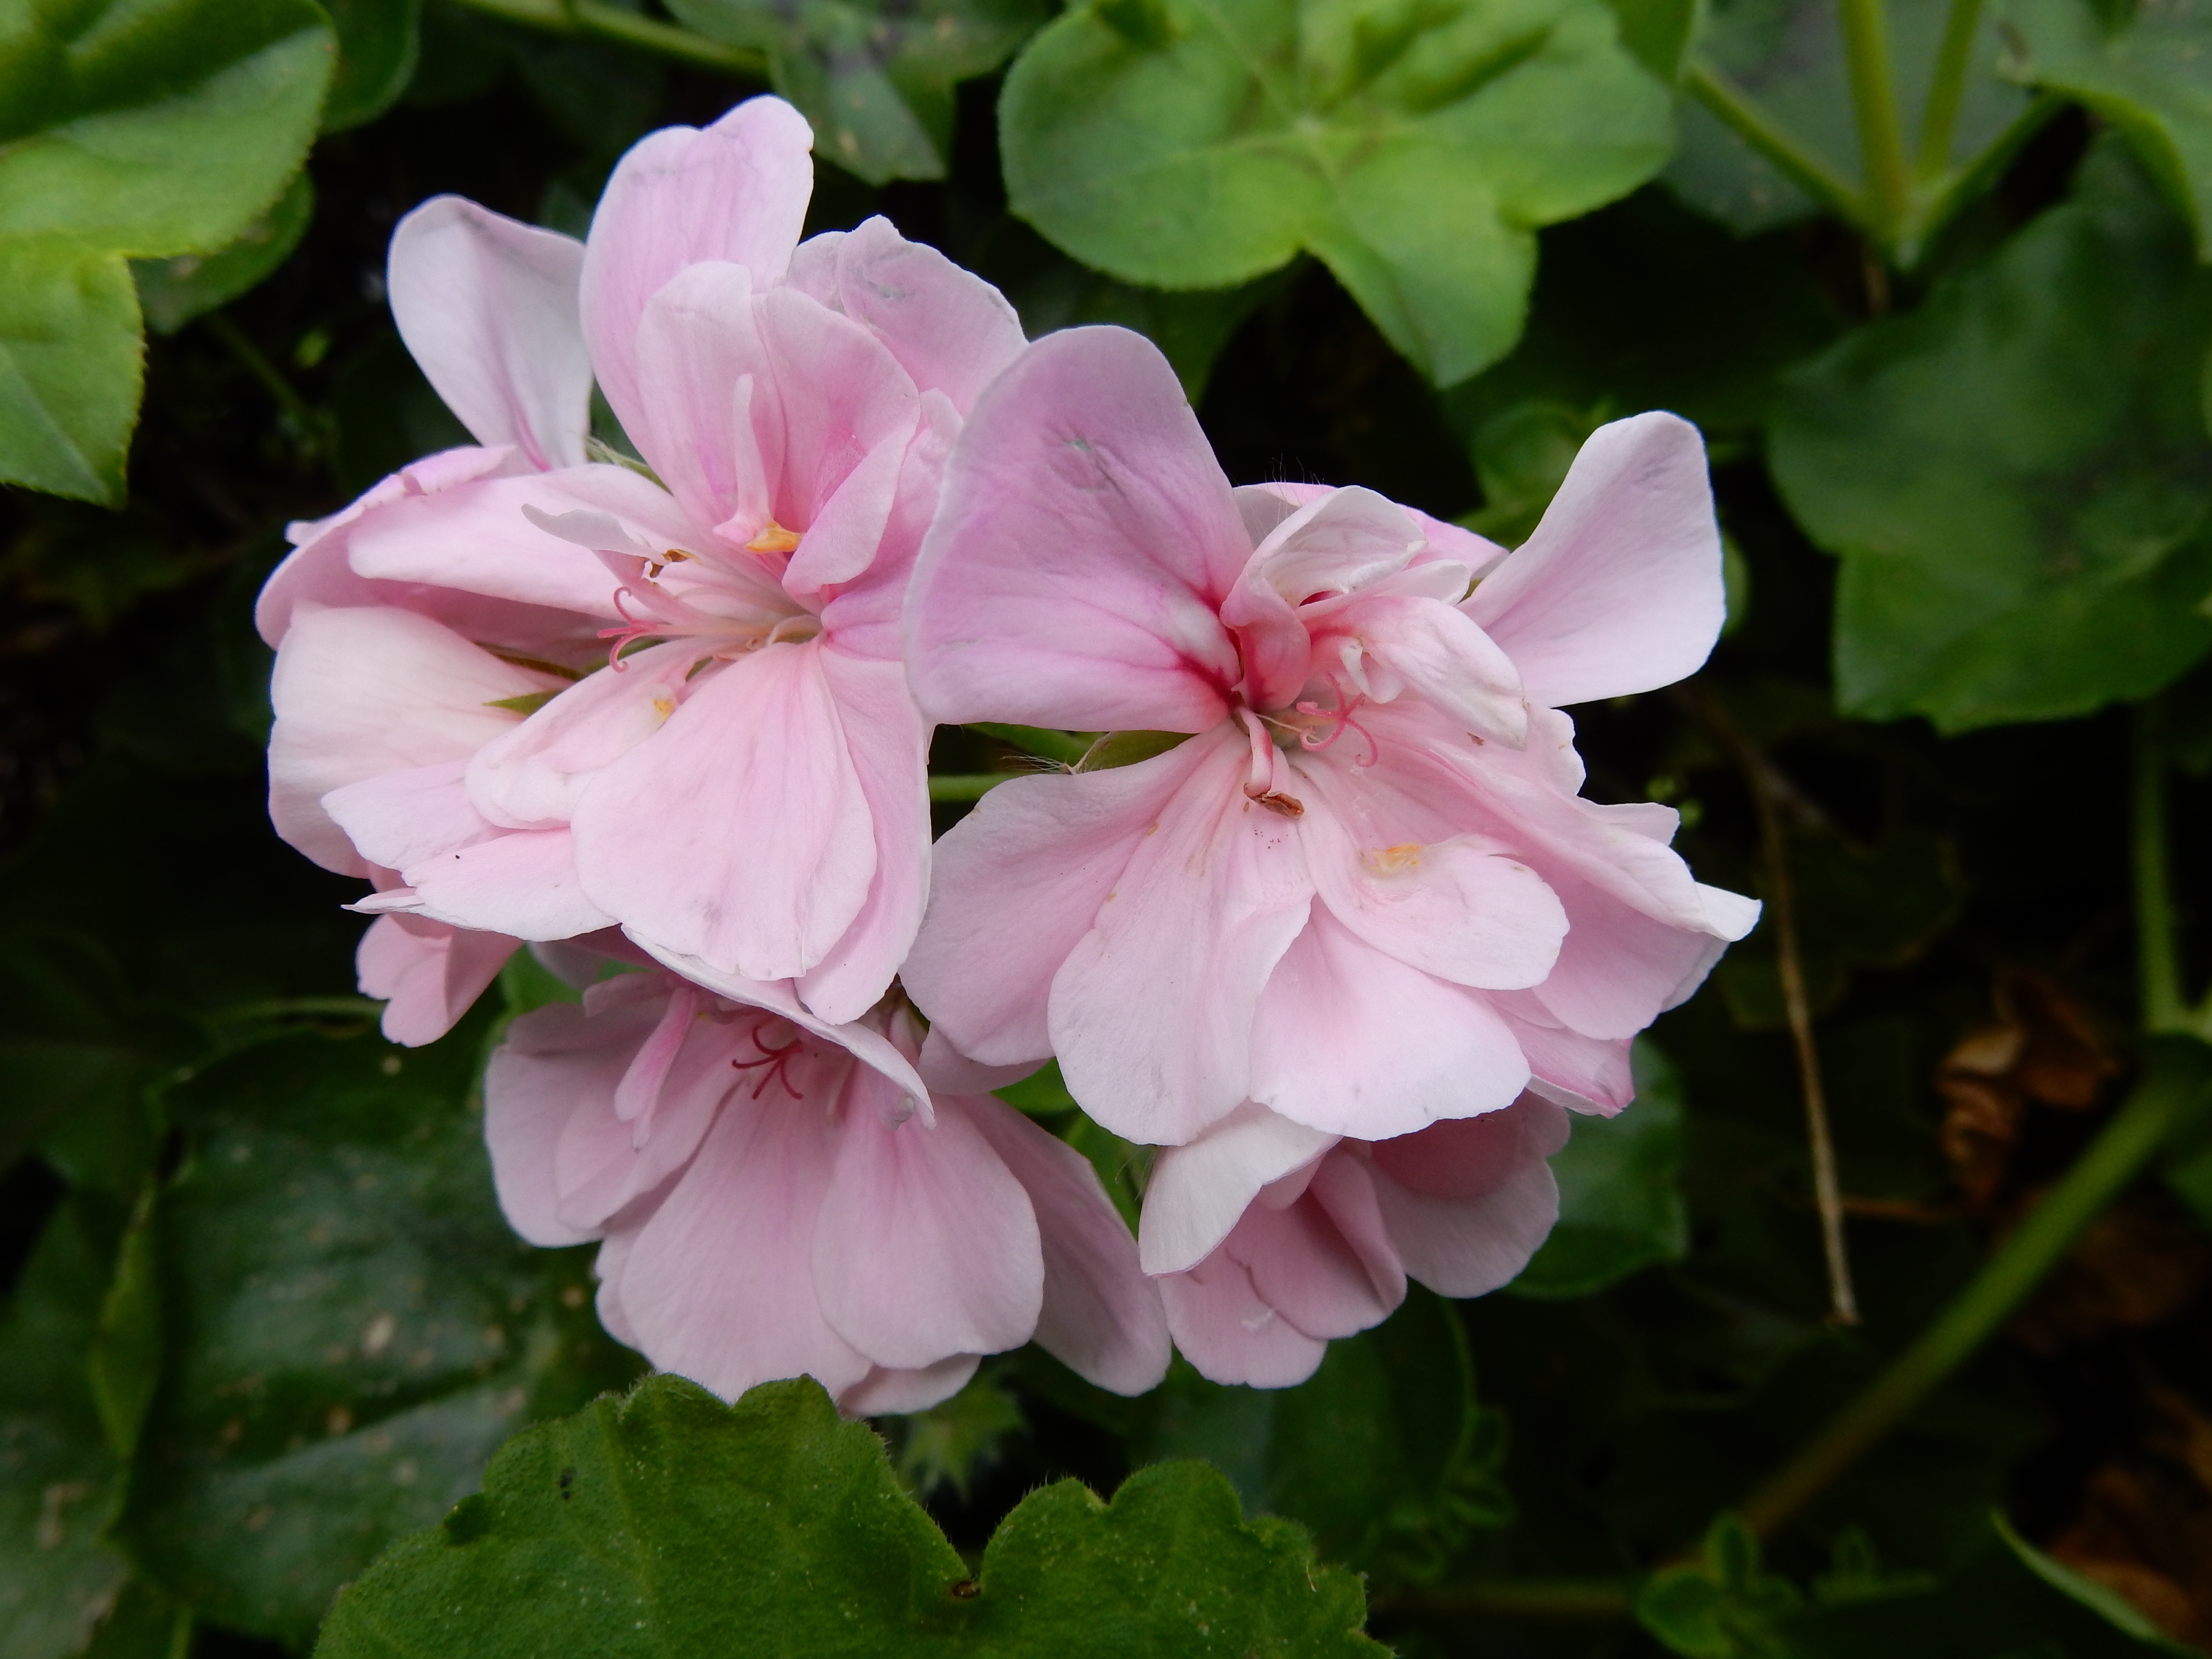
nature, blossom, plant, flower, petal, bloom, spring, botany, garden, pink, flora, geranium, gardening, shrub, flowering, pelargonium, macro photography, garden flowers, flowering plant, geraniaceae, annual plant, land plant, geraniales